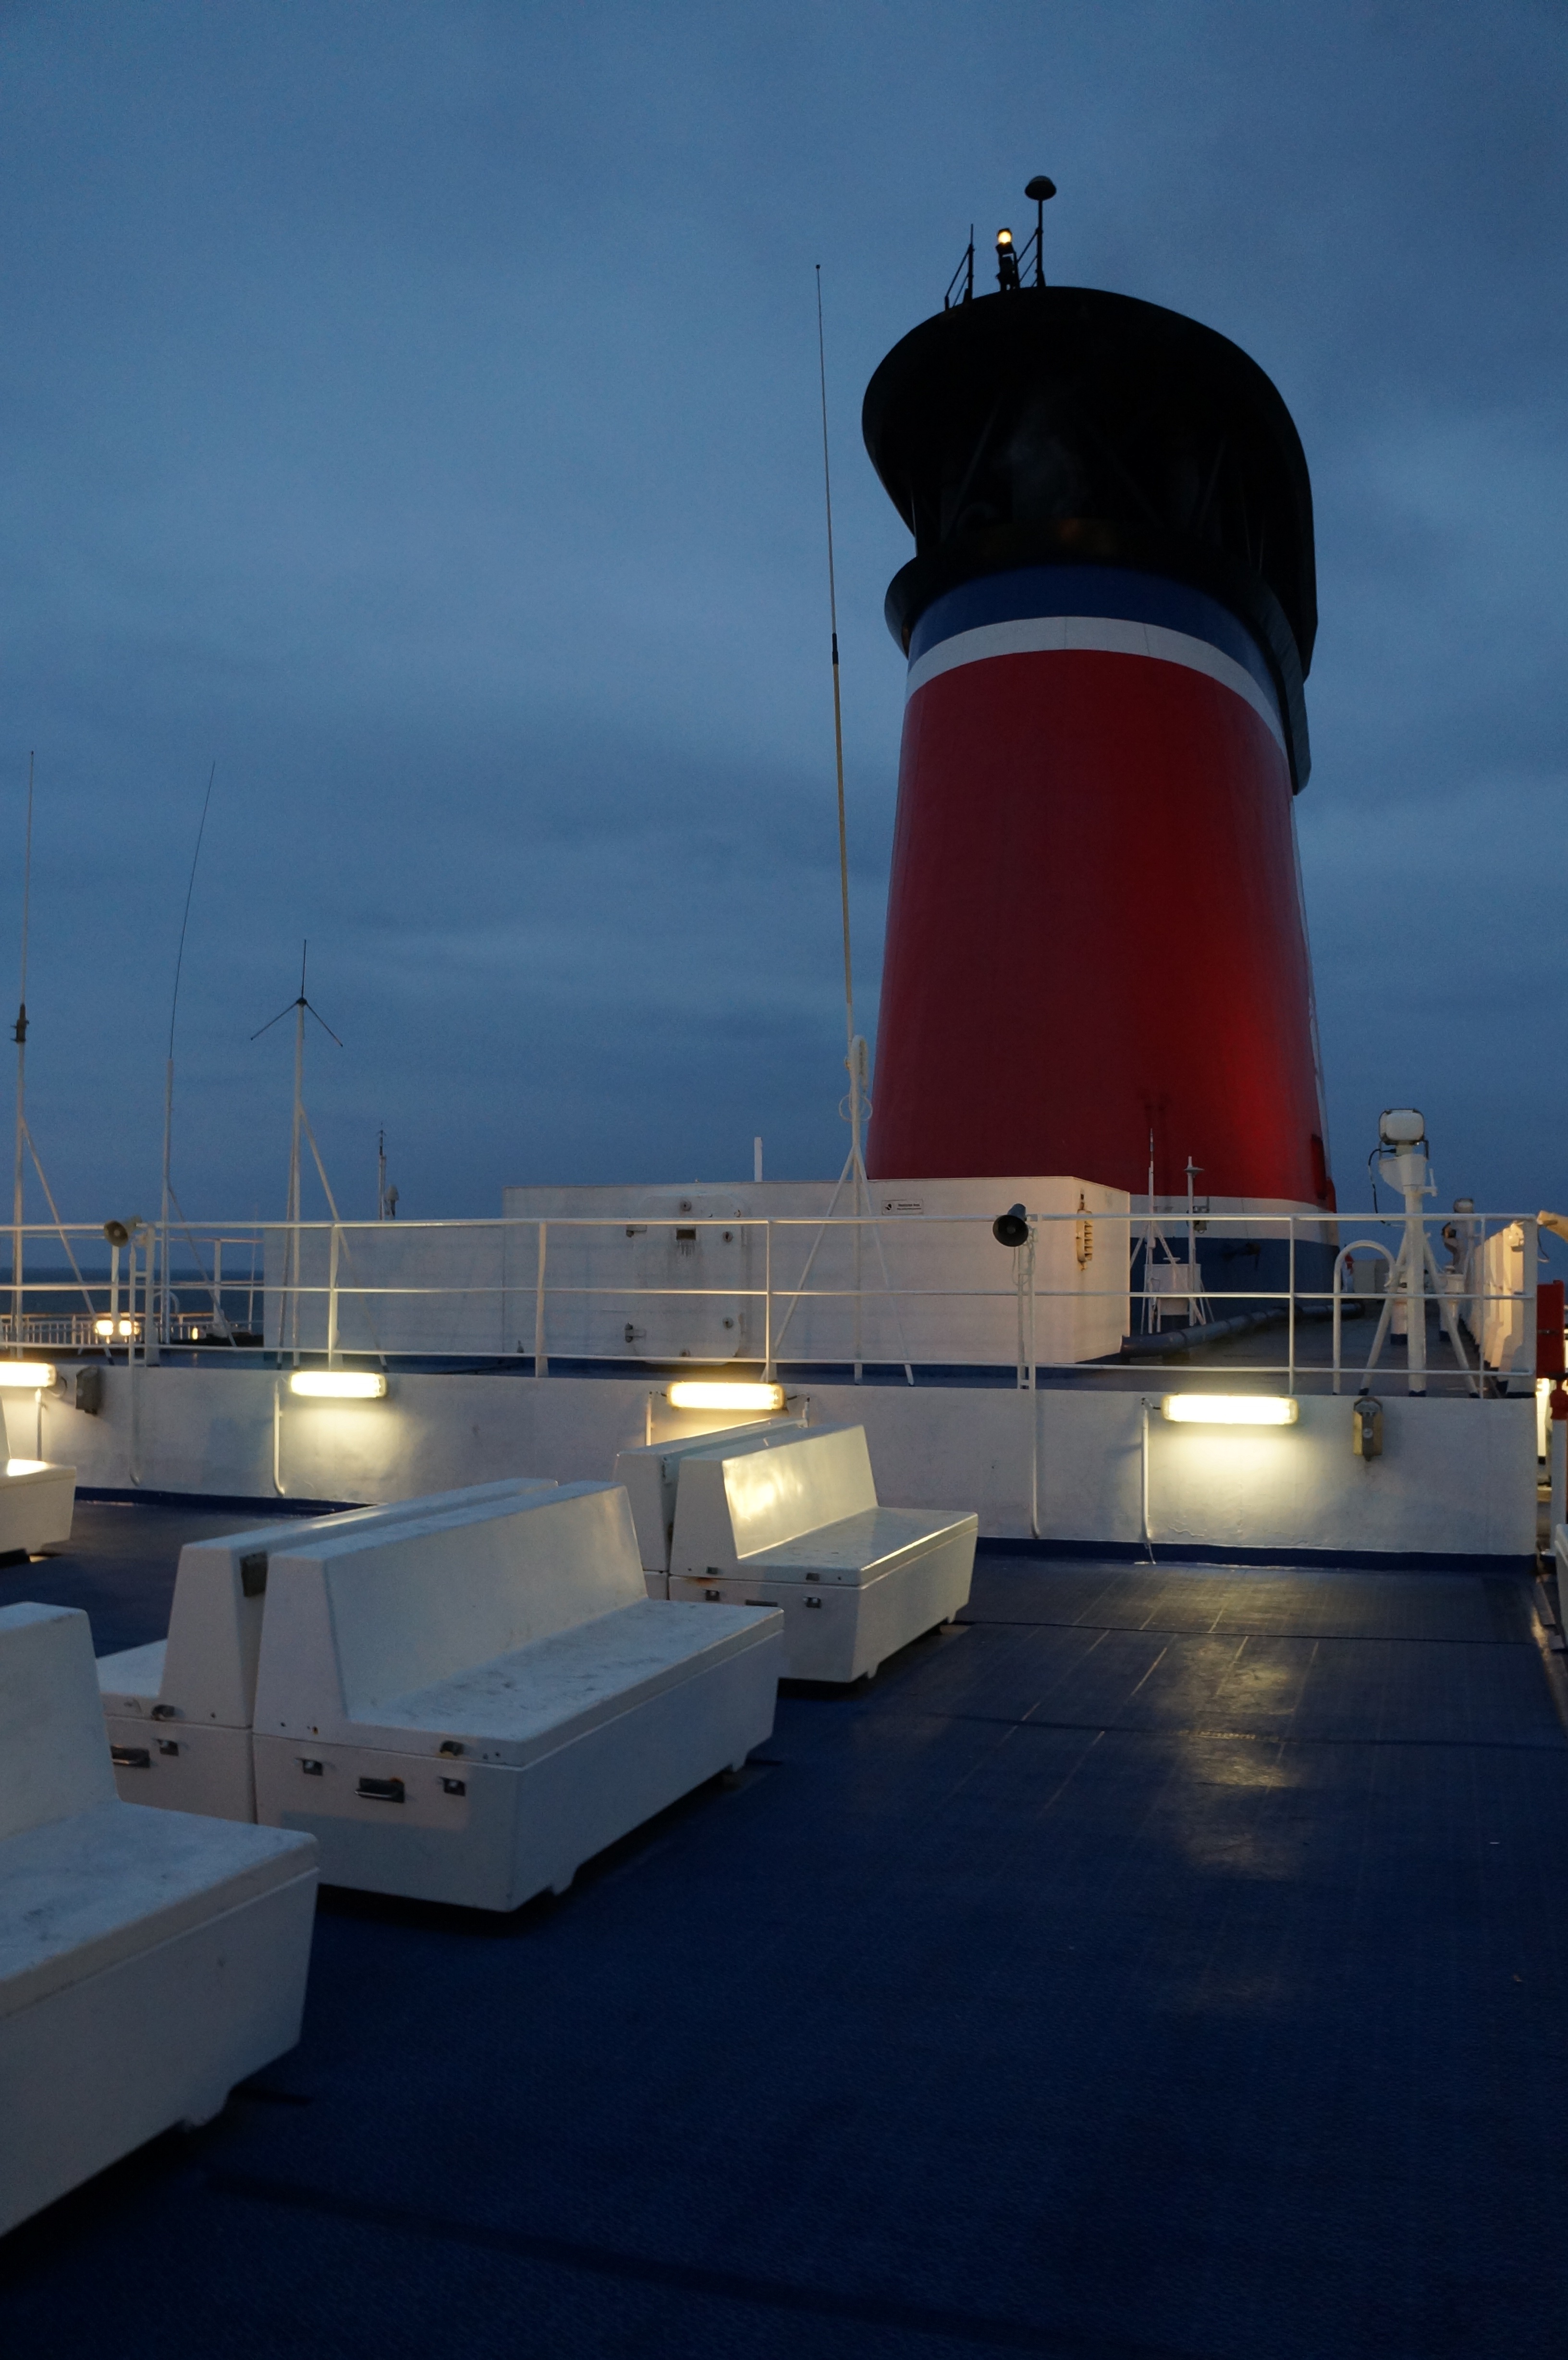
sea, ship, vehicle, tower, sweden, watercraft, passenger ship, stena line